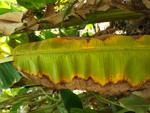
Label: xamthomonas